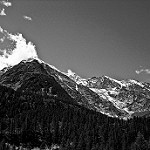
Label: B & W